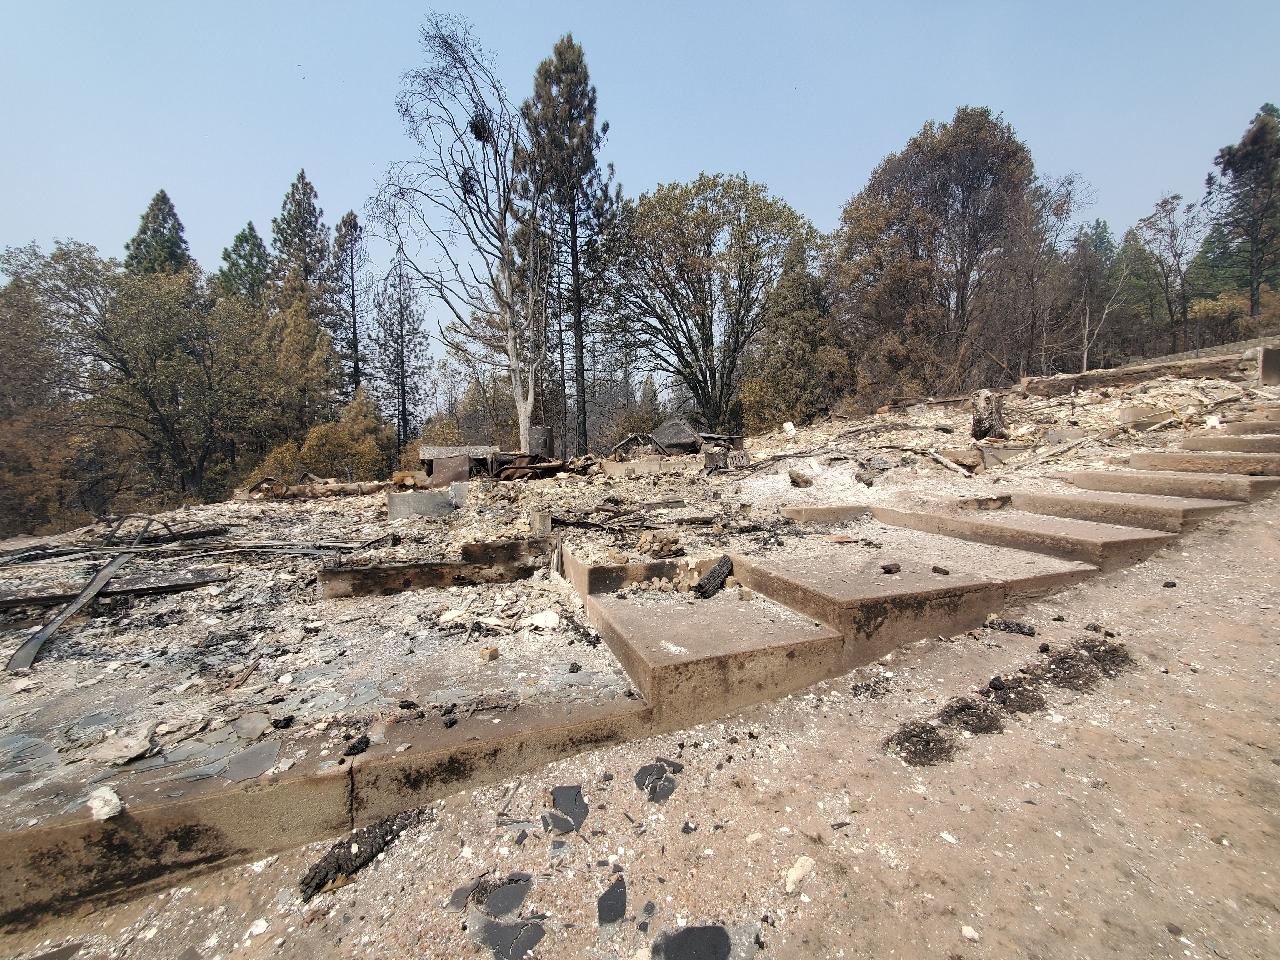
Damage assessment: destroyed